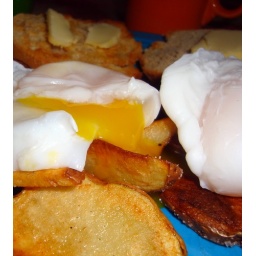
Poached duck eggs on homegrown red potatoes fried in duck fat. Food of the gods.